Aggressive fibromatosis

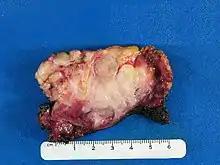
The cut surface of desmoid-type fibromatosis is firm, white, and whorled. The white tumor infiltrates the adjacent skeletal muscle (red tissue – lower left) and fat (yellow tissue – upper left). This tendency for invasion of adjacent normal tissues and structures is the reason that desmoid-type fibromatosis has a relatively high rate of local recurrence, even after surgical removal.

The condition was first described in 1832 by John MacFarlane. "Desmoid", used by Johannes Peter Müller in 1838, comes from the Greek 'band or tendon-like', describing the tumors' consistency. The term found broad acceptance in the 1880s. Over the next several decades, Georg Ledderhose and C. Pfeiffer compiled and reported a number of cases, reaching 400 by the early 1900s. In 1923, Ralph W. Nichols first described the correlation between familial adenomatous polyposis (FAP) and desmoid tumors. Arthur Purdy Stout coined the term "fibromatosis" (in the name "congenital generalized fibromatosis", describing myofibromatosis) in 1954.